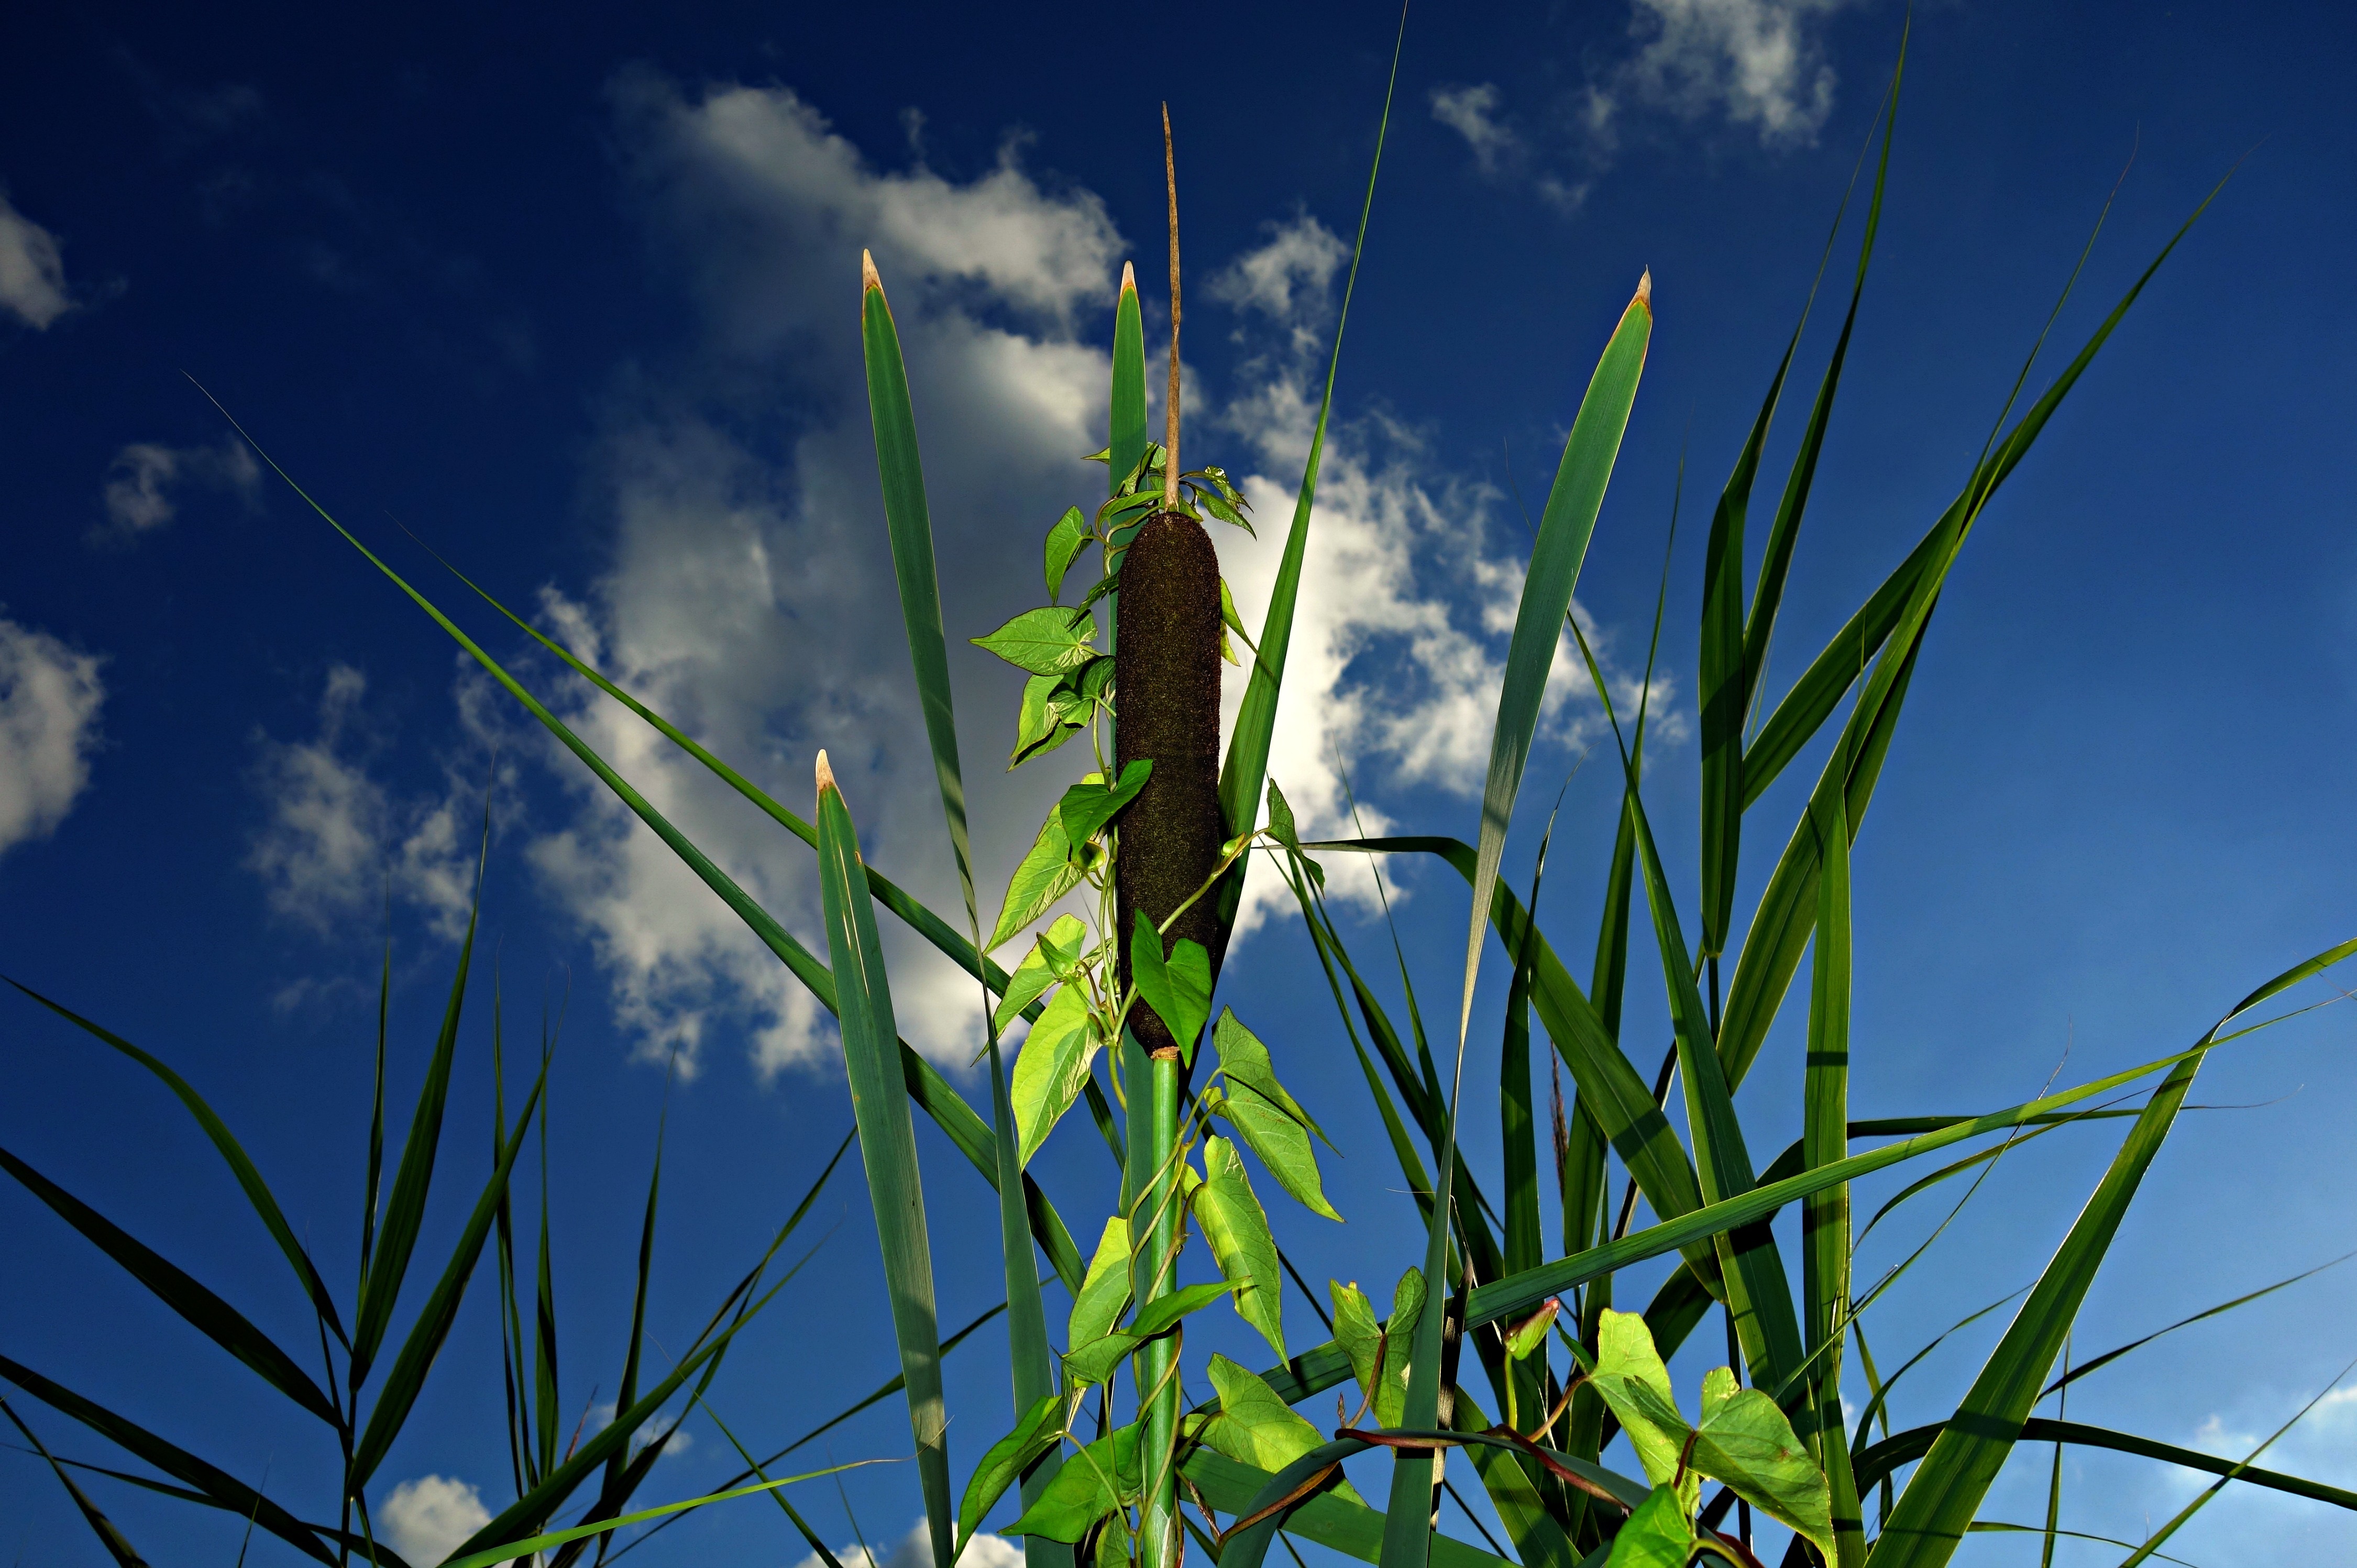
tree, water, nature, grass, branch, cloud, plant, sky, field, meadow, sunlight, leaf, flower, wind, summer, green, crop, blue, flora, tall, macro photography, water plant, cattail, bulrush, cumbungi, reedmace, typha latifolia, grass family, atmosphere of earth, plant stem, computer wallpaper